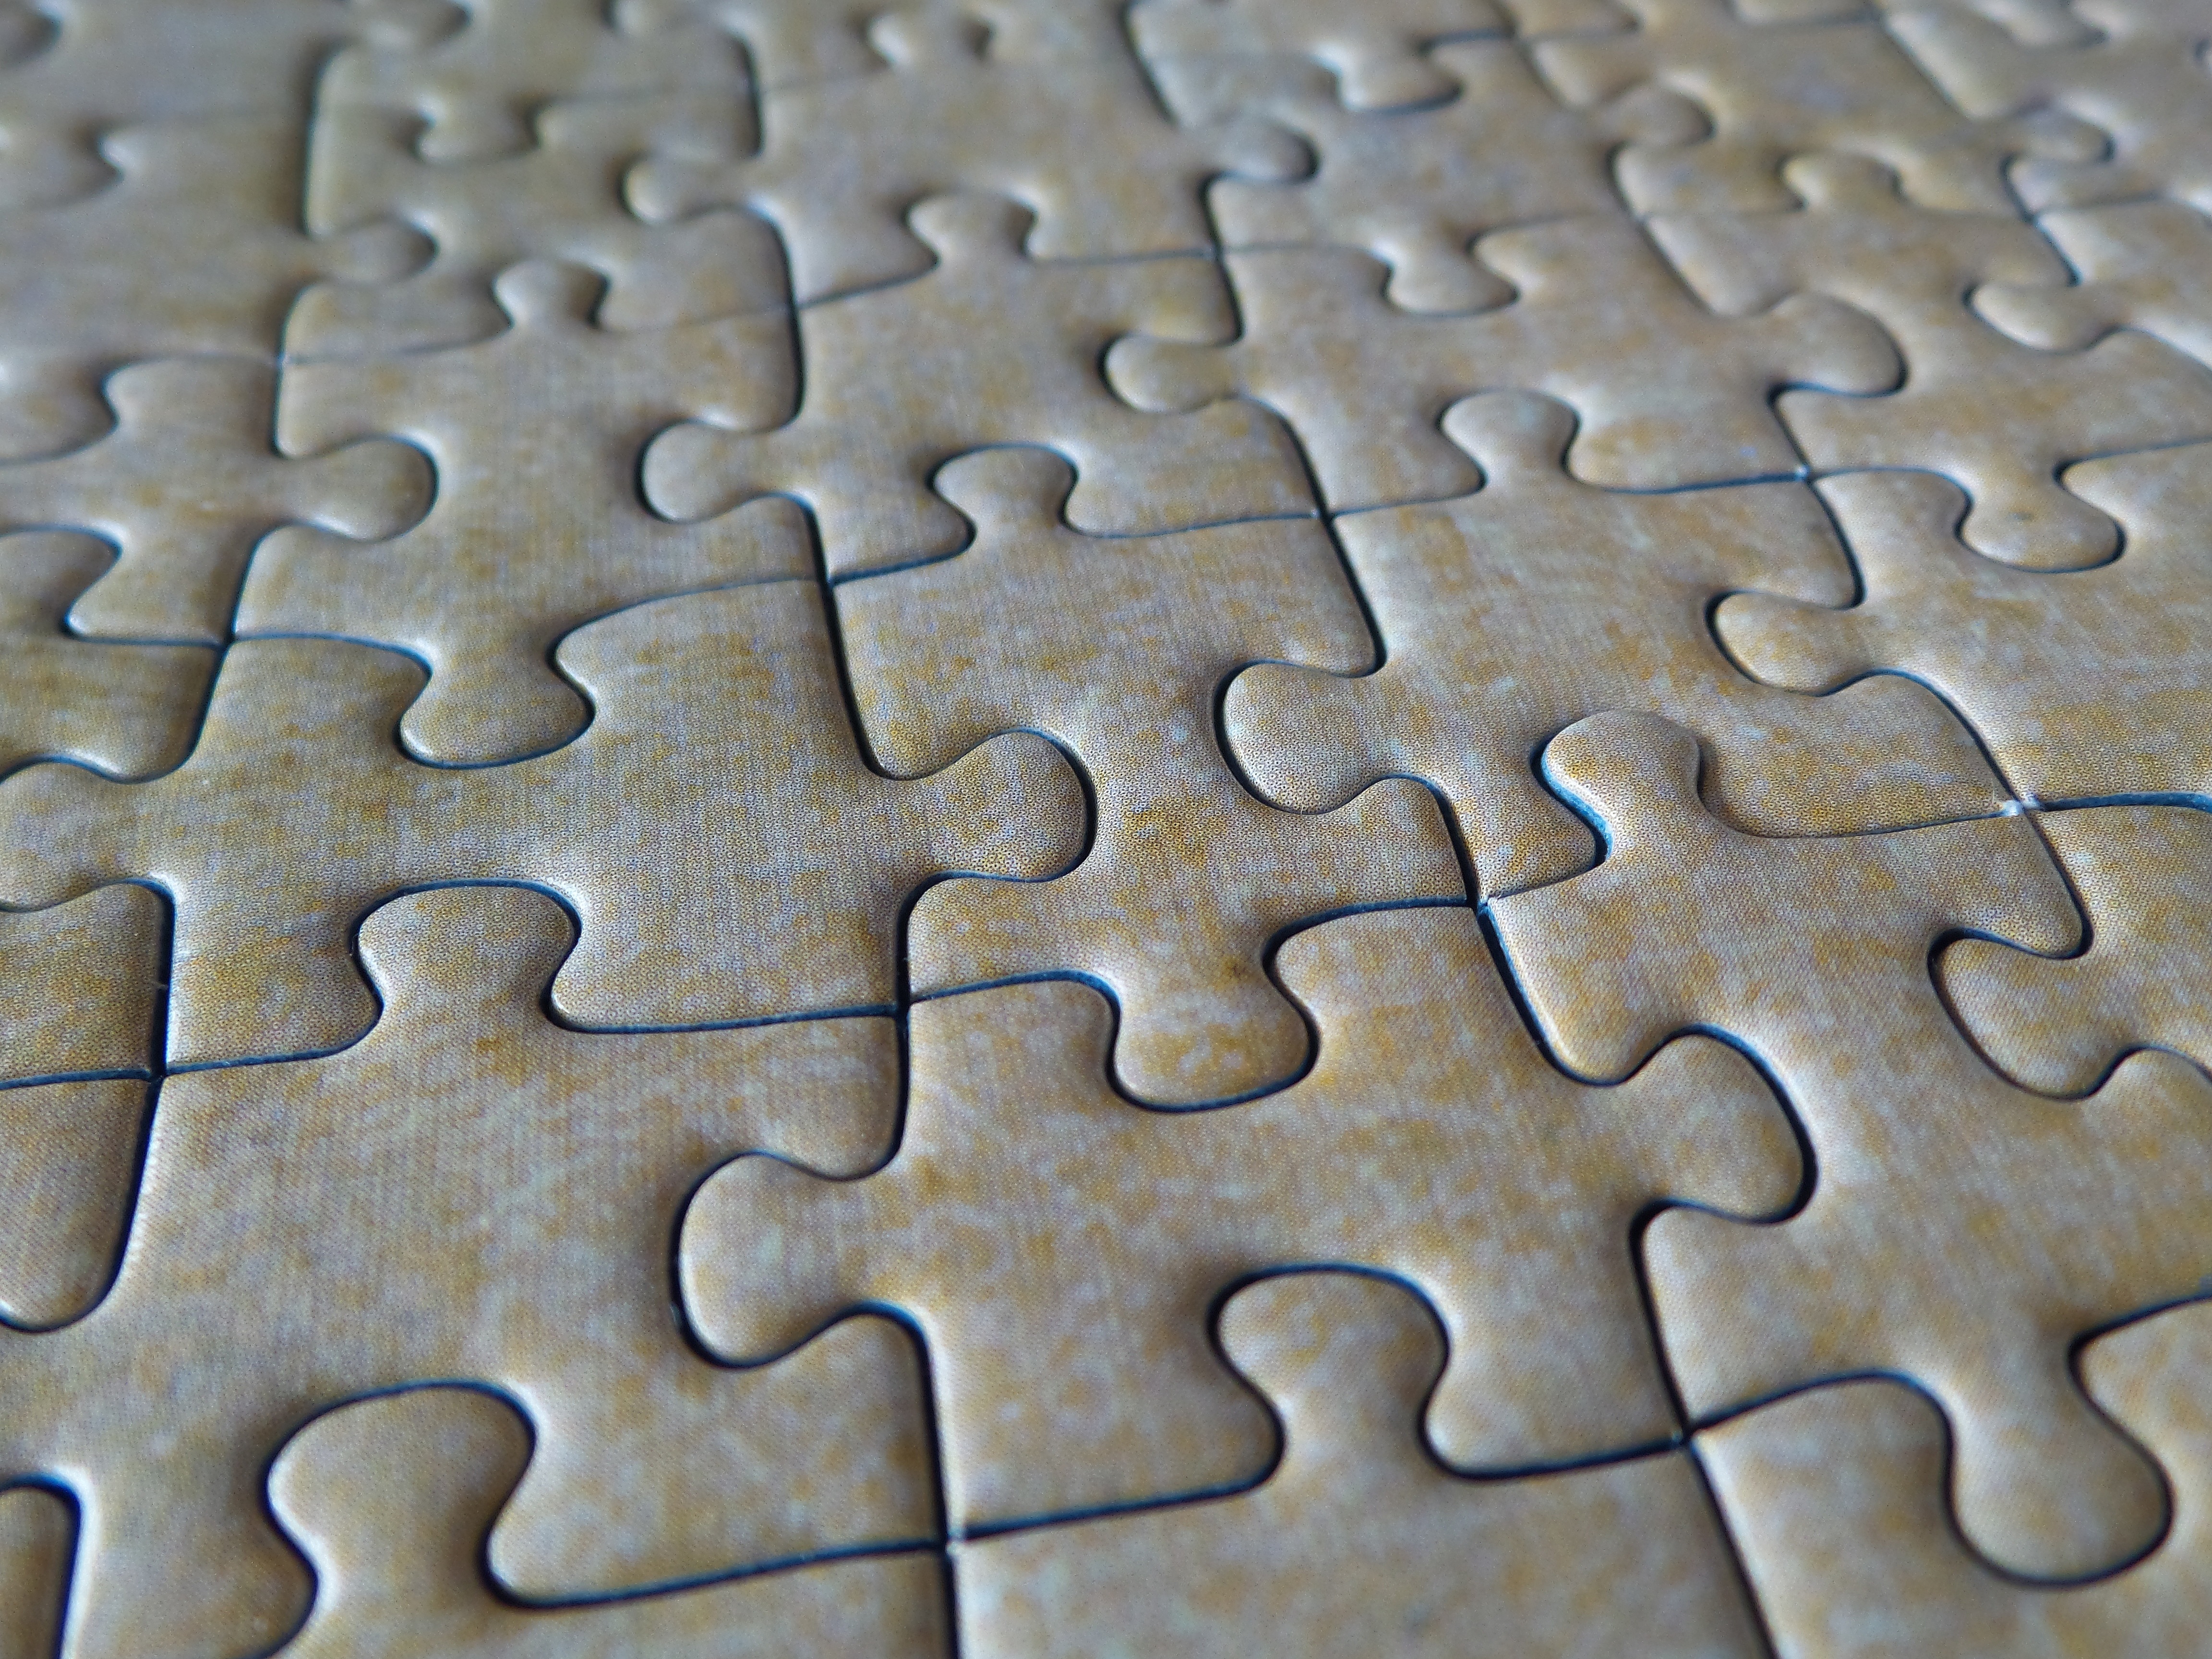
floor, number, photo, pattern, food, dessert, match, puzzle, relief, solution, success, royalty free, demarcation, flooring, piecing together, stone carving, assembled, puzzle pieces, jigsaw puzzle, solved